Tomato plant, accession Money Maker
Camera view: tilt-top (135 deg); turntable rotation: 60 degrees
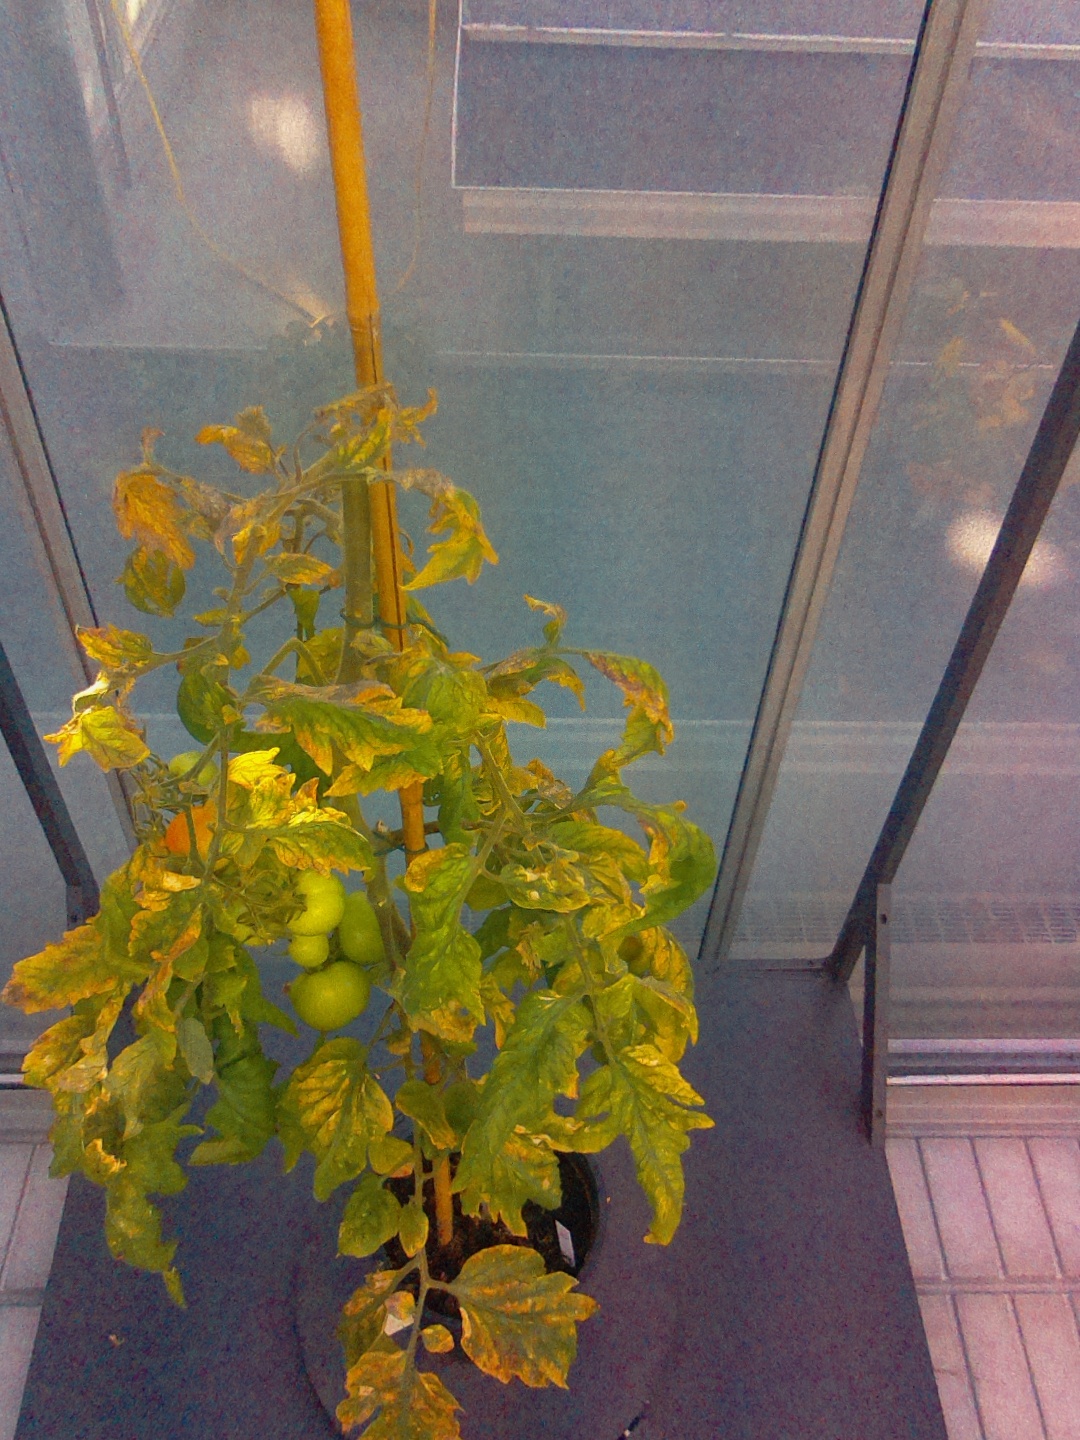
BBCH growth stage 80: fruits start showing typical ripe color (orange -> red)